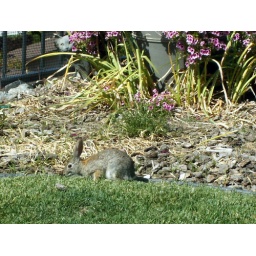
when he had enough he ran around the flower pot and escaped